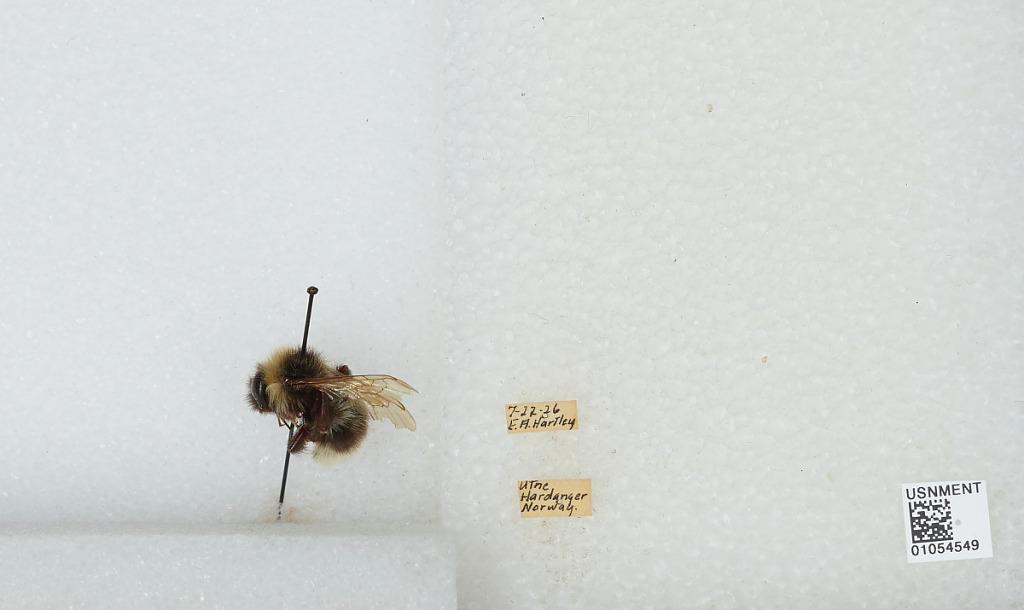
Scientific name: Bombus sp.
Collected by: E. Hartley
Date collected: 1926-7-22
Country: Norway
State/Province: Vestland
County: Ullensvang
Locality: Utne
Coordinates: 60.4225, 6.6244